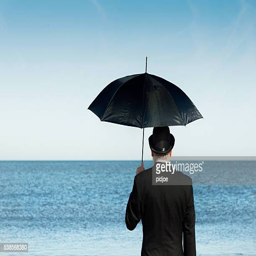
person standing on the beach , overlooking the sea